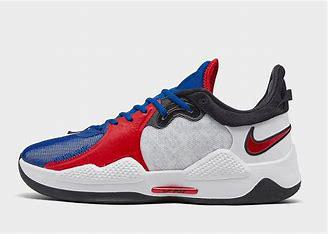
Brand: Nike
Model: Pg 5